Steve Trapmore

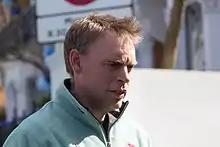
Trapmore at The Boat Races 2015

Stephen Patrick Trapmore (born 18 March 1975) is an English rowing coach and former rower who represented Great Britain at the 2000 Summer Olympics in Sydney. He is currently the High Performance Coach within the Great Britain Olympic Rowing programme, developing athletes and crews to compete at World and Olympic competition.